Christopher Wong (singer)

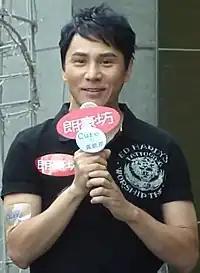
Christopher Wong at an album autograph signing at Langham Place in 2011

Christopher grew up in Tai Kok Tsui, the third child in his family, with two elder and one younger brother. He studied at Cheung Chuk Shan College and worked in an advertising company after graduating from matriculation in 1980. In 1981, he went to the Chinese University of Hong Kong's New Asia College to study for a bachelor's degree in the Department of Fine Arts, but was later transferred to the Department of English in 1982. He graduated in 1985. Before joining the music scene, he worked as a program host at Radio Hong Kong.